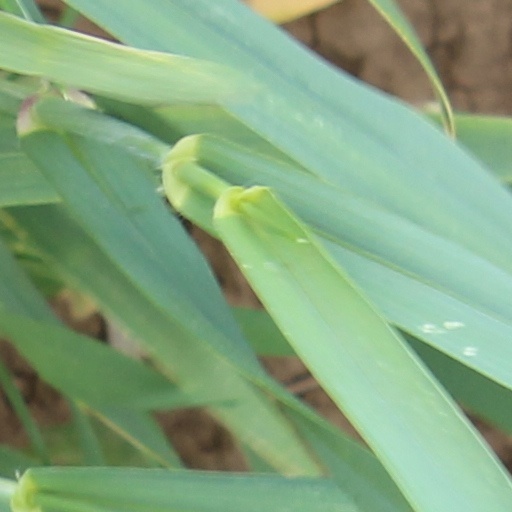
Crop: wheat